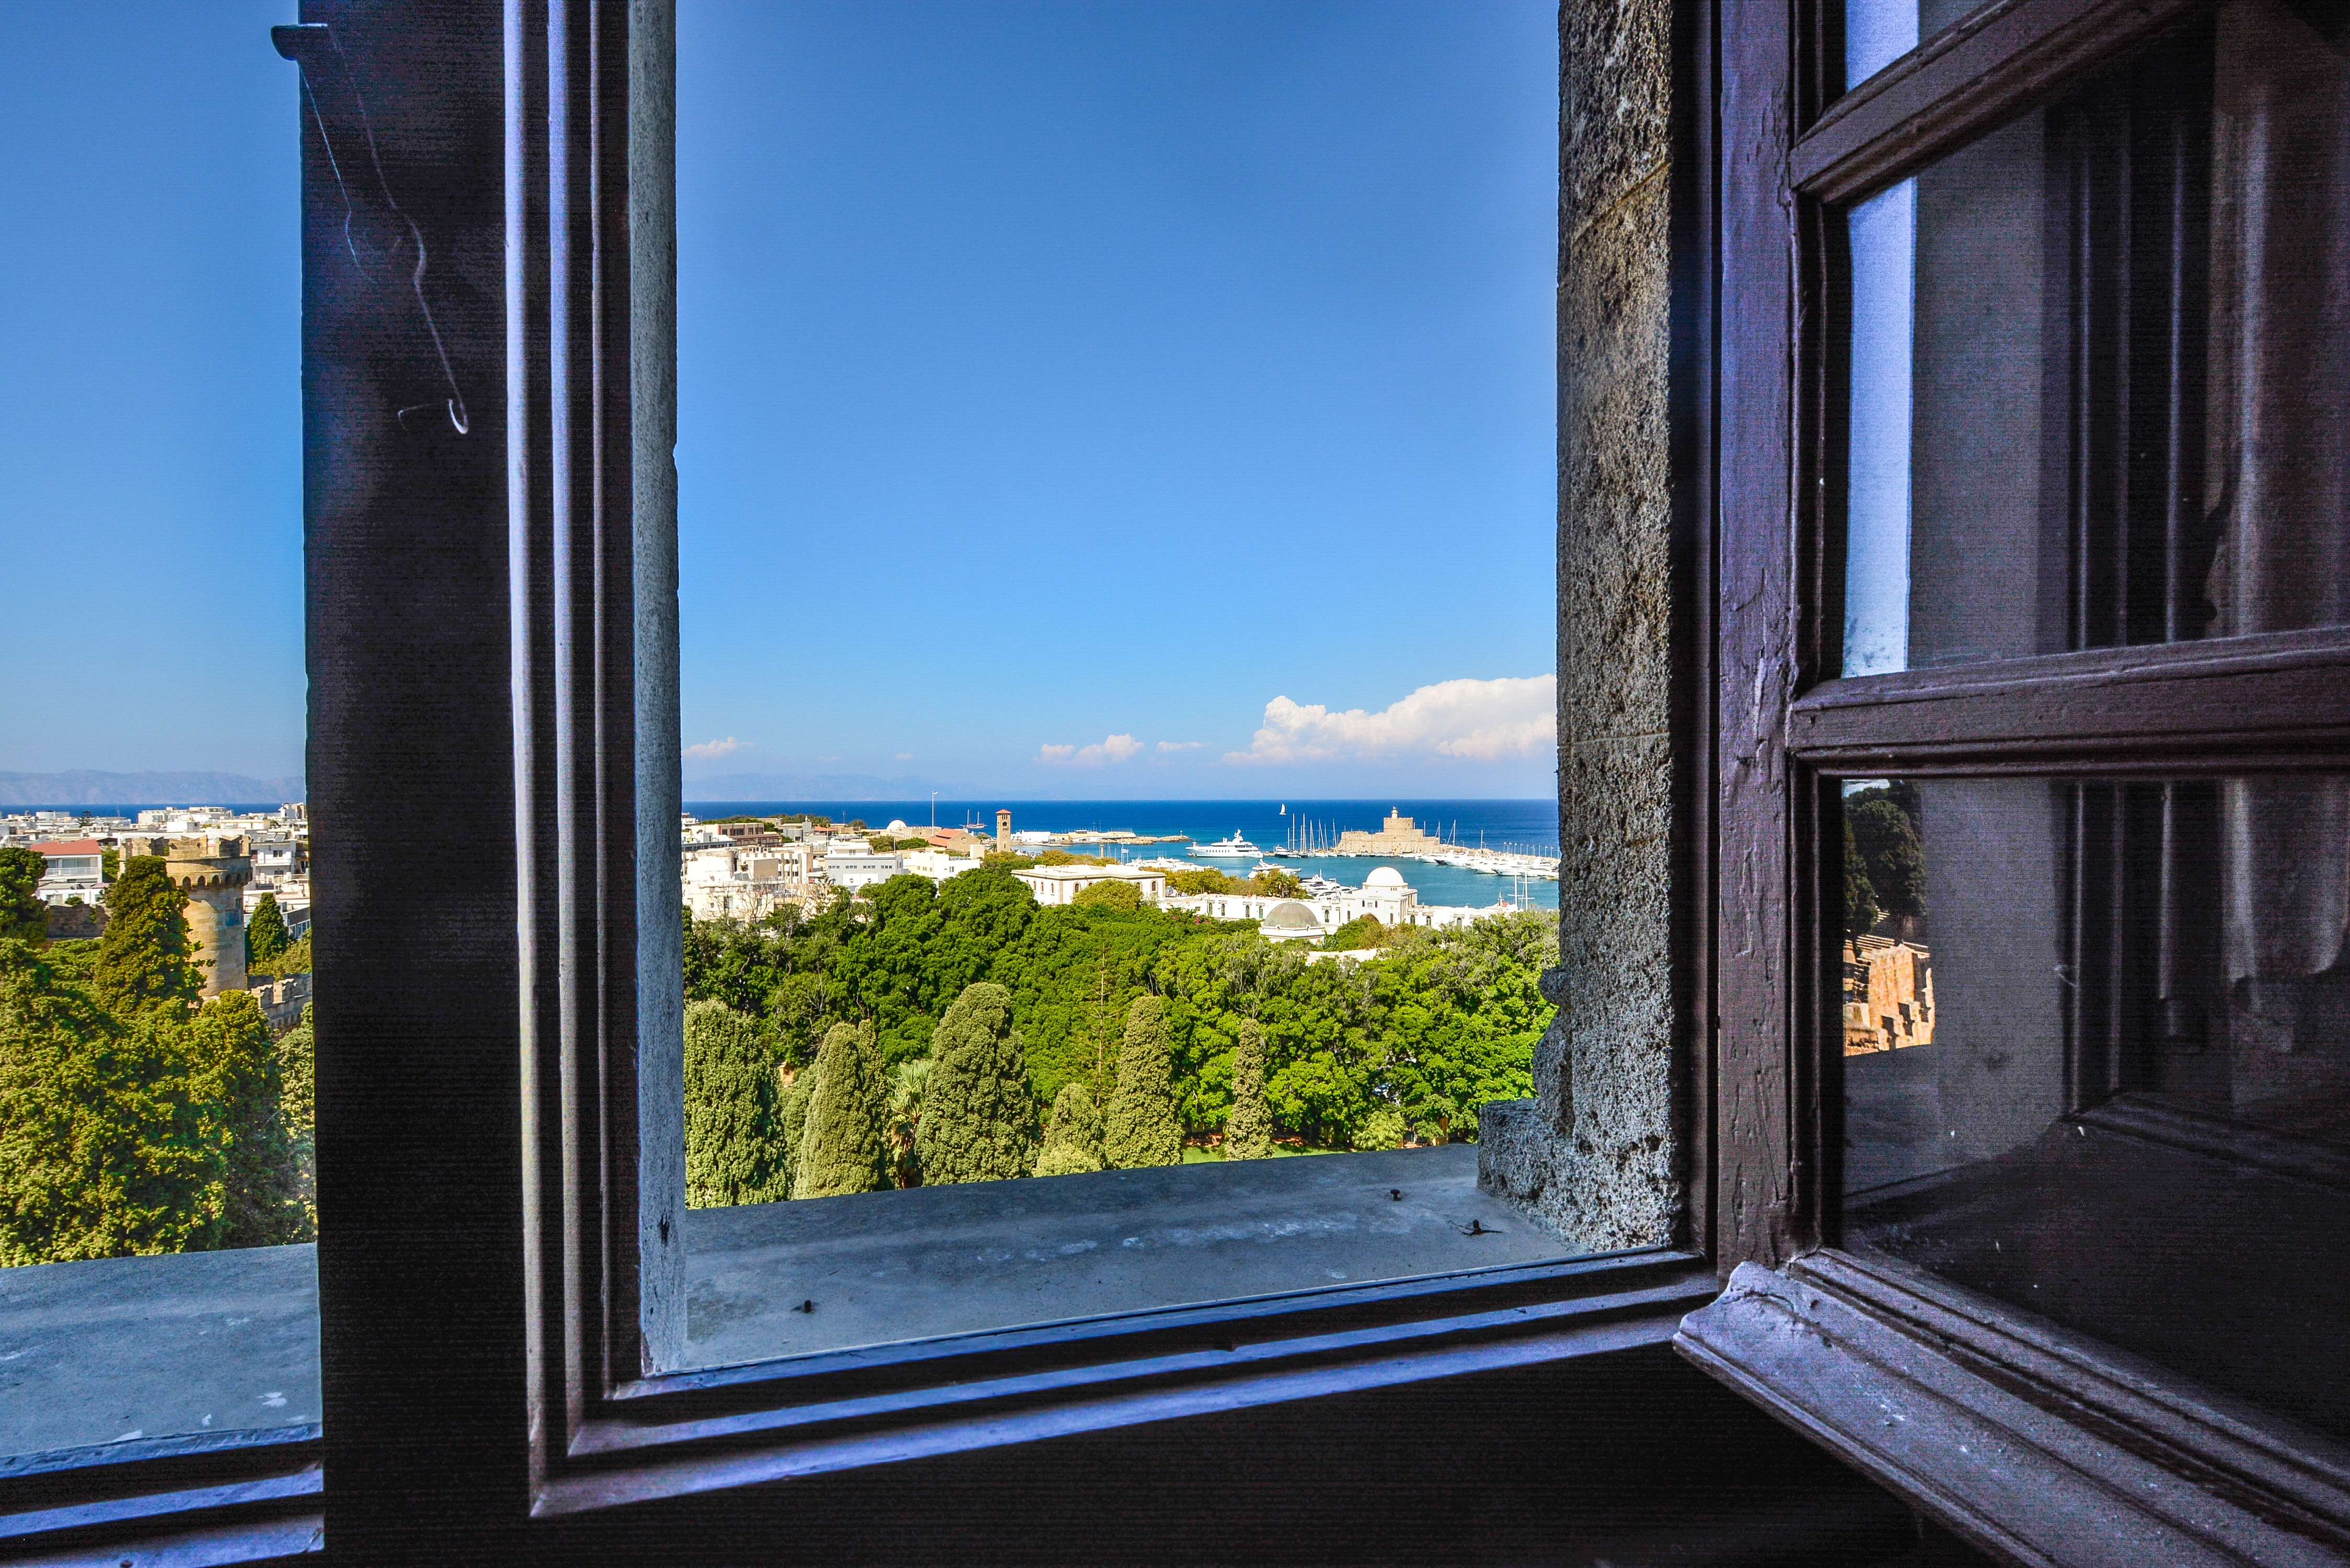
sea, open, architecture, wood, mansion, house, sunlight, window, town, view, home, greek, mediterranean, frame, island, facade, blue, interior design, trees, window frame, greece, european, estate, rhodes